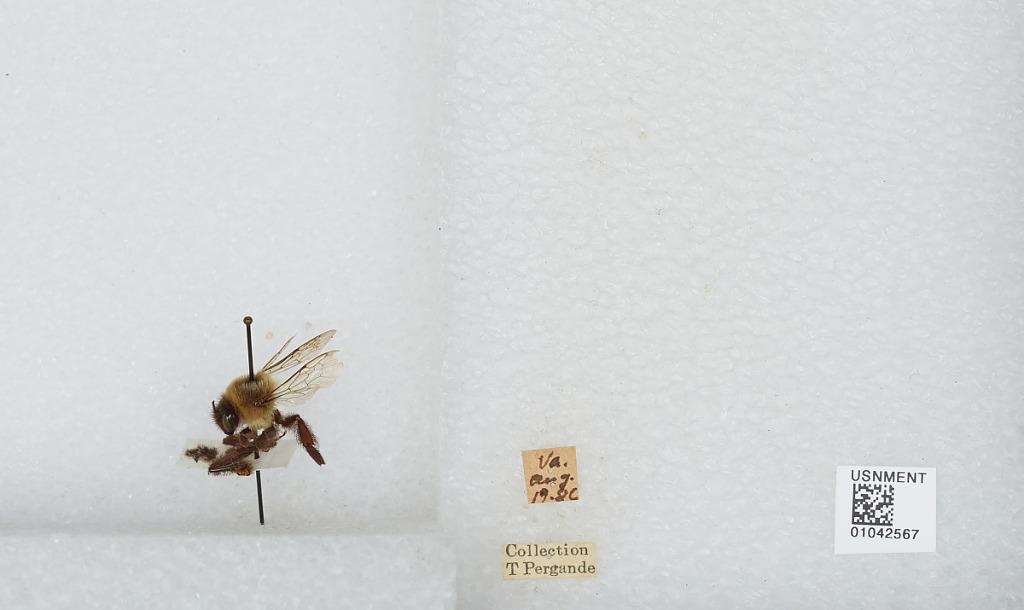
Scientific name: Bombus sp.
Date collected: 1886-8-19
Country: United States
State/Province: Virginia